Federalism and Rodrigo Duterte

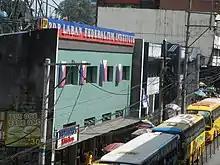
PDP-Laban Federalism Institute in Quezon City.

The political party PDP–Laban is currently the main and strongest advocate of federalism in the Philippines. PDP–Laban currently only allows pro-federalism politicians to be admitted to the party.